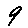
Label: 9